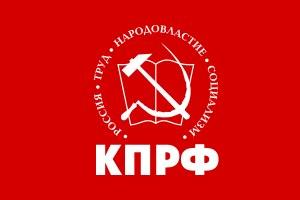
Le Parti communiste de la fédération de Russie est un parti politique russe.